History of the Song dynasty

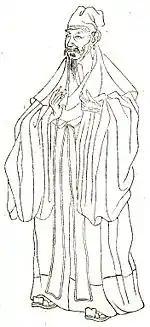
A drawing of Sima Guang.

The Quảng Nguyên chieftain Lưu Ký launched an unexpected attack against Yongzhou in 1075, which was repelled by the Song's Vietnamese officer Nùng Trí Hội in charge of Guihua. Shenzong then sought to cement an alliance with the "Five Clans" of northern Guangnan by issuing an edict which would standardize their once irregular tribute missions to visit Kaifeng now every five years. Shenzong had officials sent from the capital to supervise militiamen in naval training exercises. Shenzong then ordered that all merchants were to cease trade with the subjects of Đại Việt, a further indication of heightened hostility that prompted the Vietnamese court under Lý Nhân Tông (r. 1072–1127) to prepare for war.